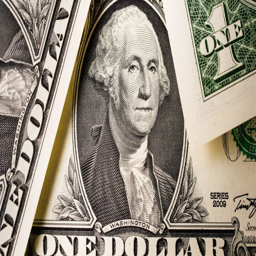
macro shot of politician on a dollar bill , includes other parts of dollar bills .